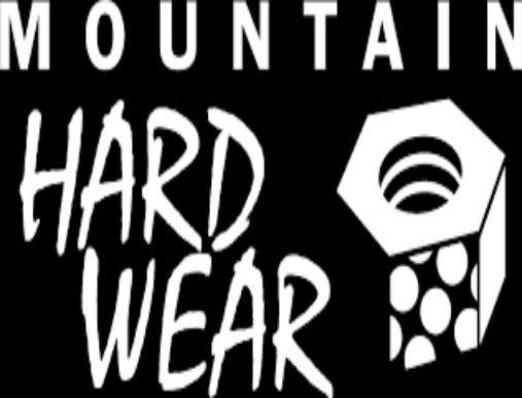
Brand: mountain hardwear
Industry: Clothes